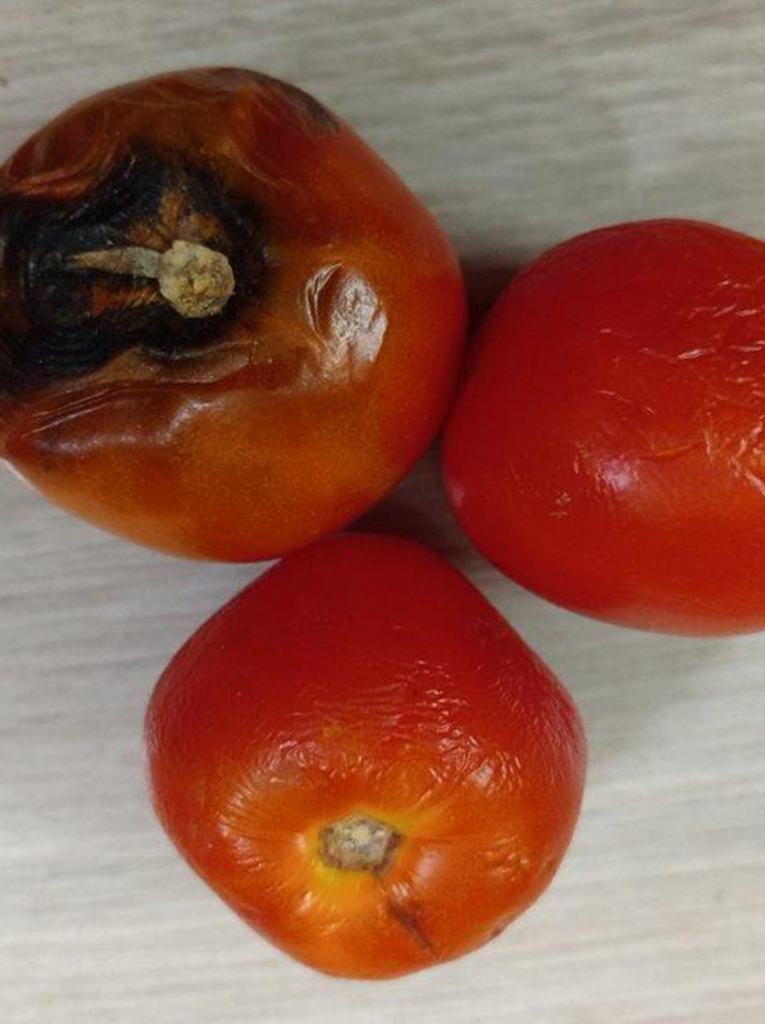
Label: Rotten